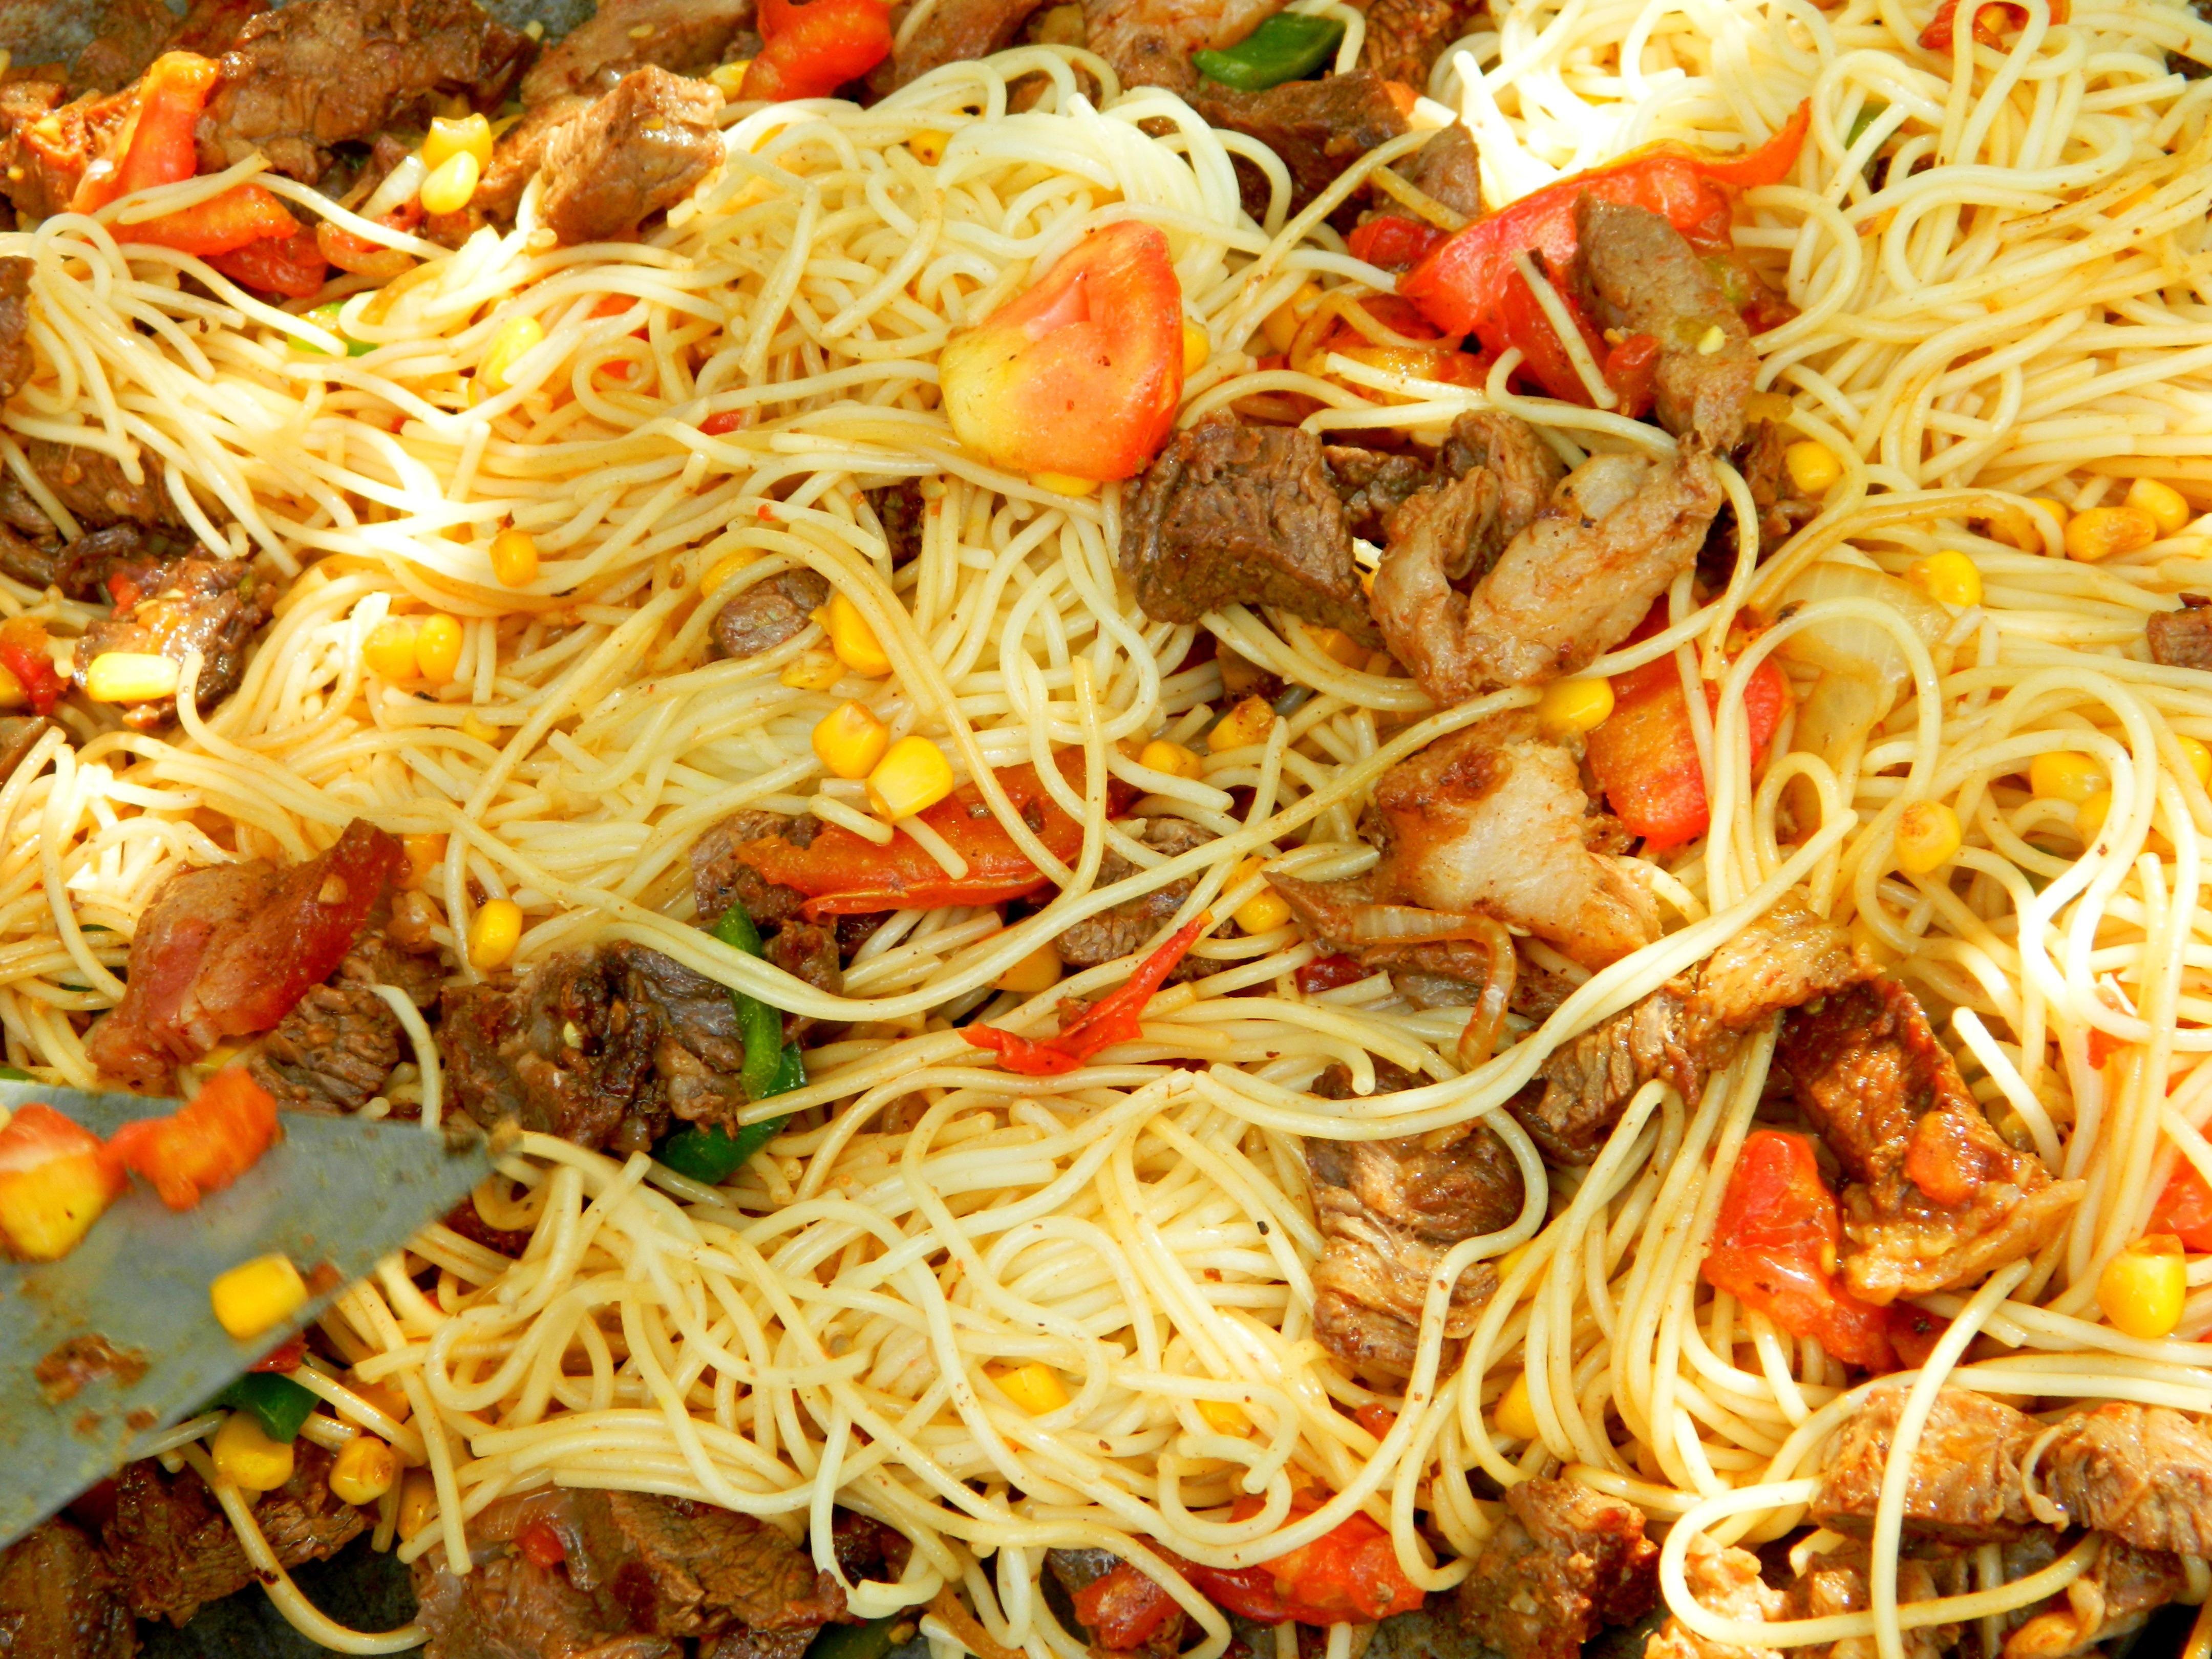
dish, food, cuisine, pasta, noodle, asian food, spaghetti, pad thai, vermicelli, thai food, chinese food, chinese noodles, pancit, chow mein, cellophane noodles, yakisoba, fried noodles, southeast asian food, green papaya salad, hokkien mee, mie goreng, lo mein, bakmi, spaghetti aglio e olio, pasta on the plate